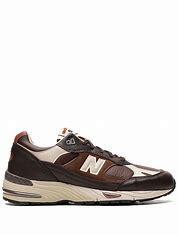
Brand: New
Model: Balance New Balance 991 Made In England Marathon